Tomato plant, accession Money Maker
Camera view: horizontal (90 deg, fisheye); turntable rotation: 0 degrees
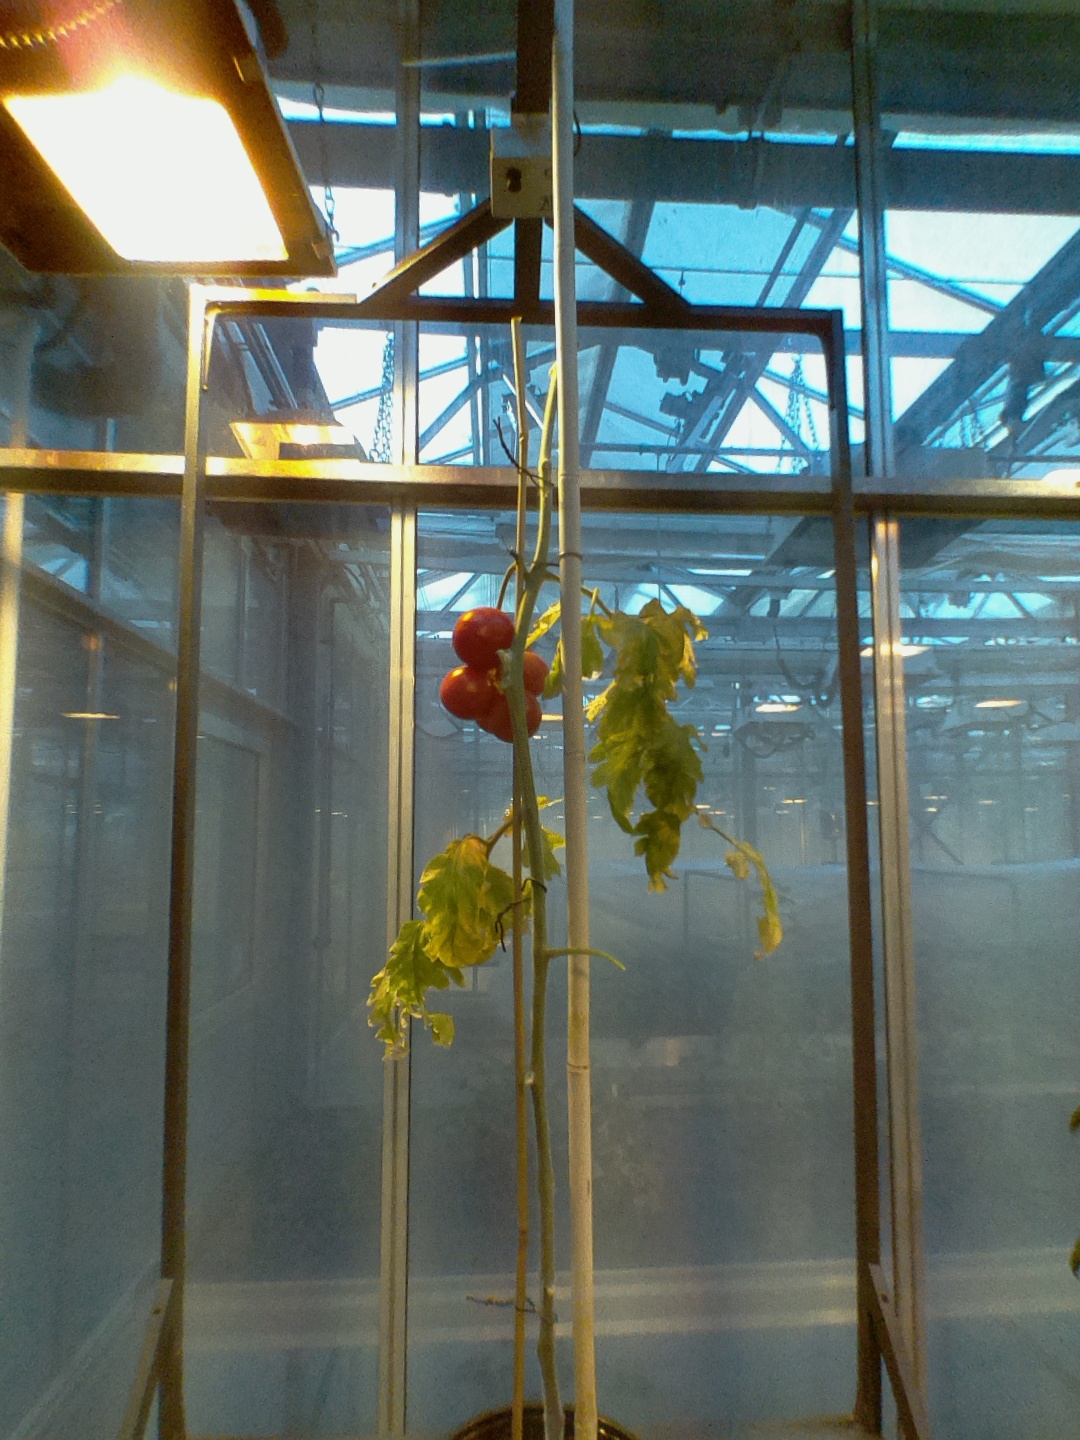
BBCH growth stage 89: 90%-100% of fruits show typical fully ripe color